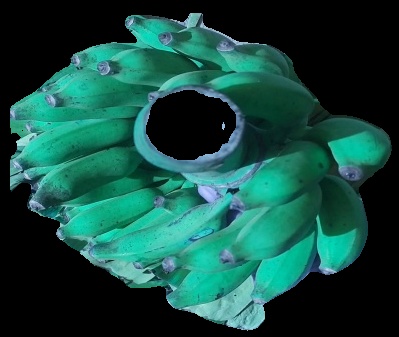
Variety: elakki-bale
Grade: grade3